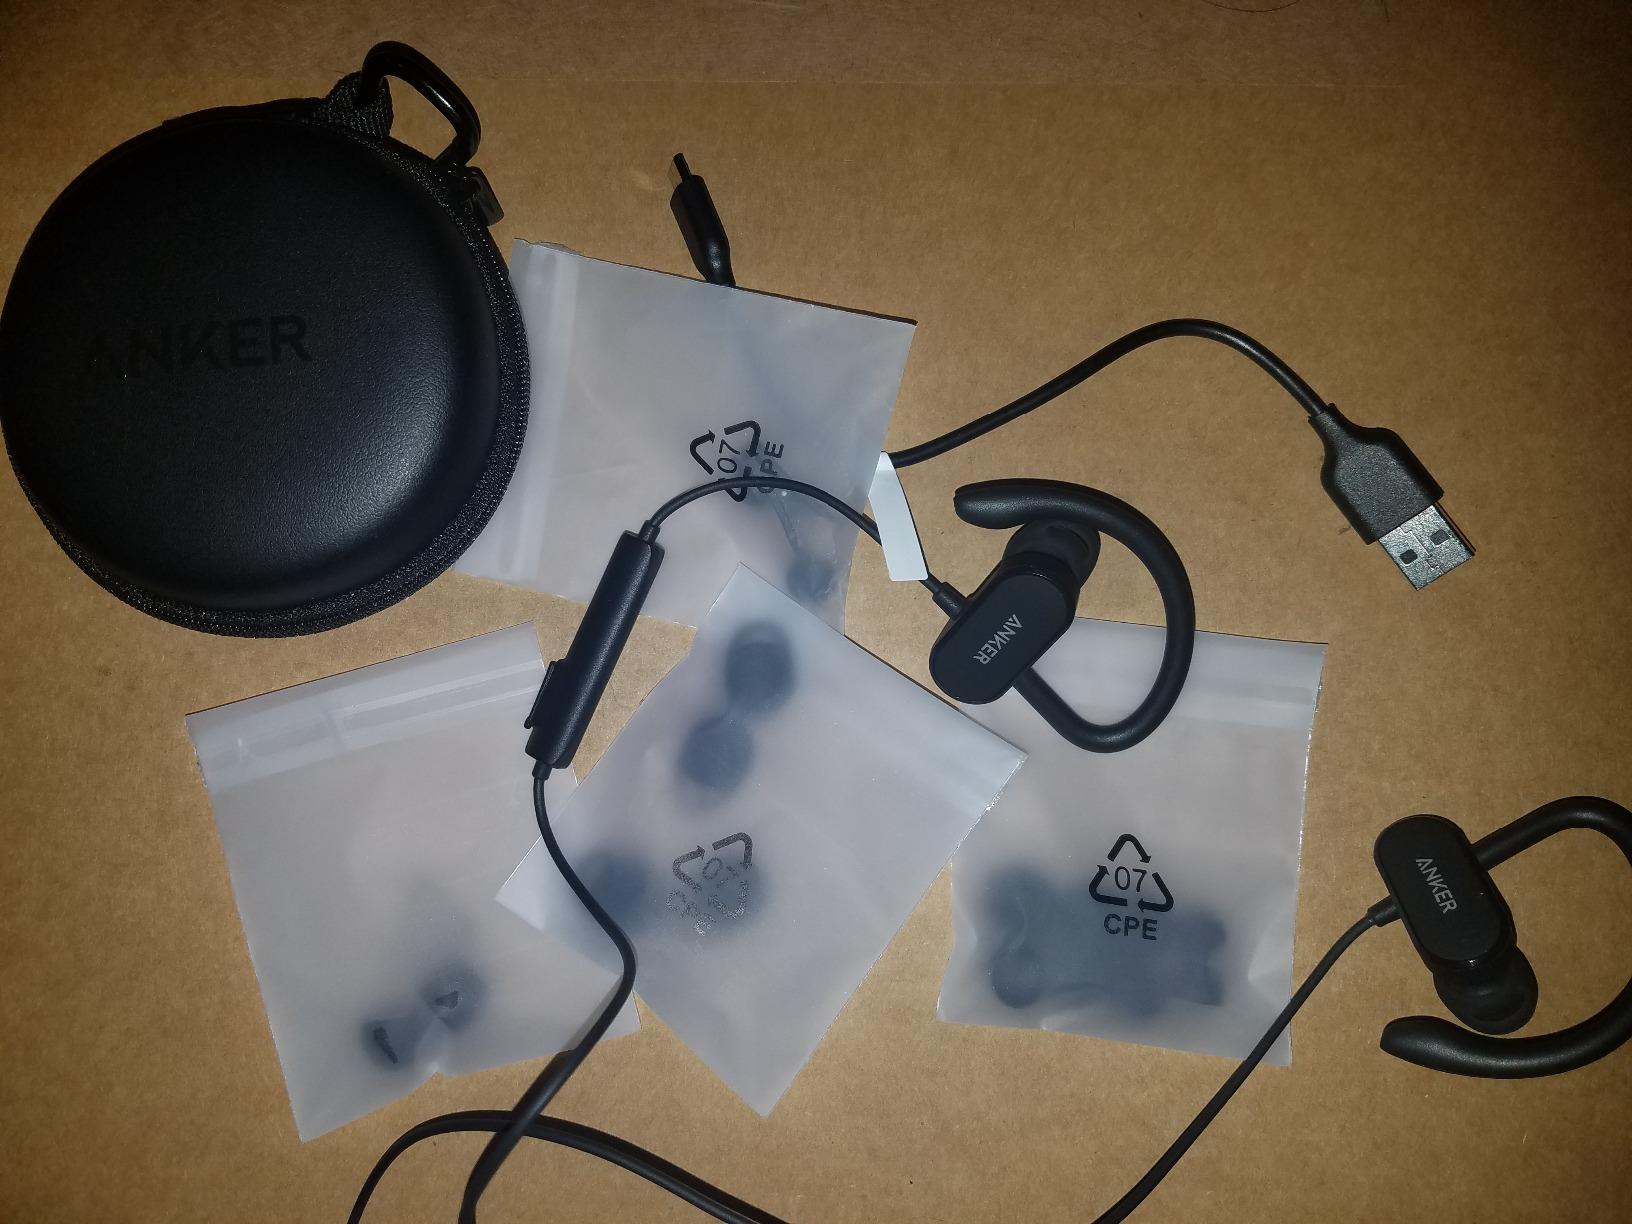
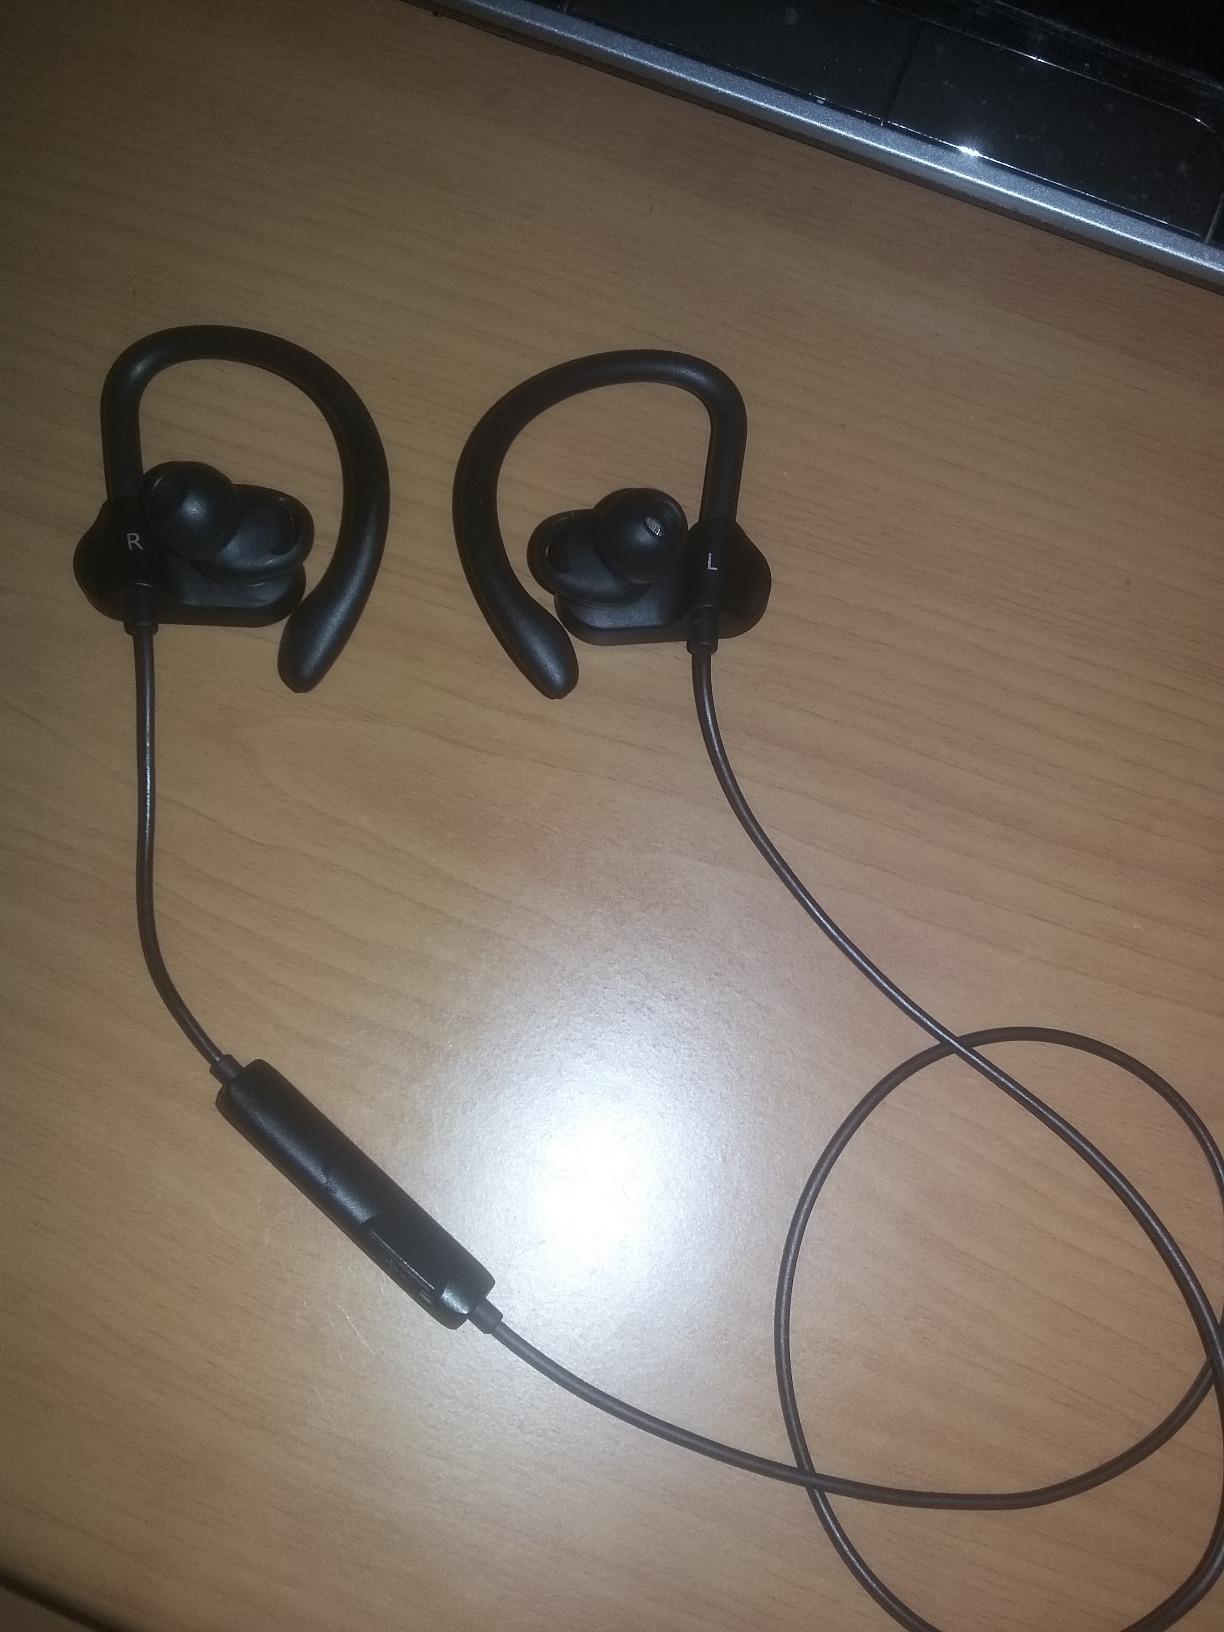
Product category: headphones
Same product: yes